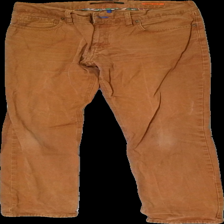
View: front
Type: Trousers
Category: Men
Brand: Not in the list
Brand text on label: alberto
Colors: Brown
Material: 100% cotton
Cut: Regular
Season: All
Trend: Denim
Stains: Minor
Price range: 100-150
Recommended usage: Reuse